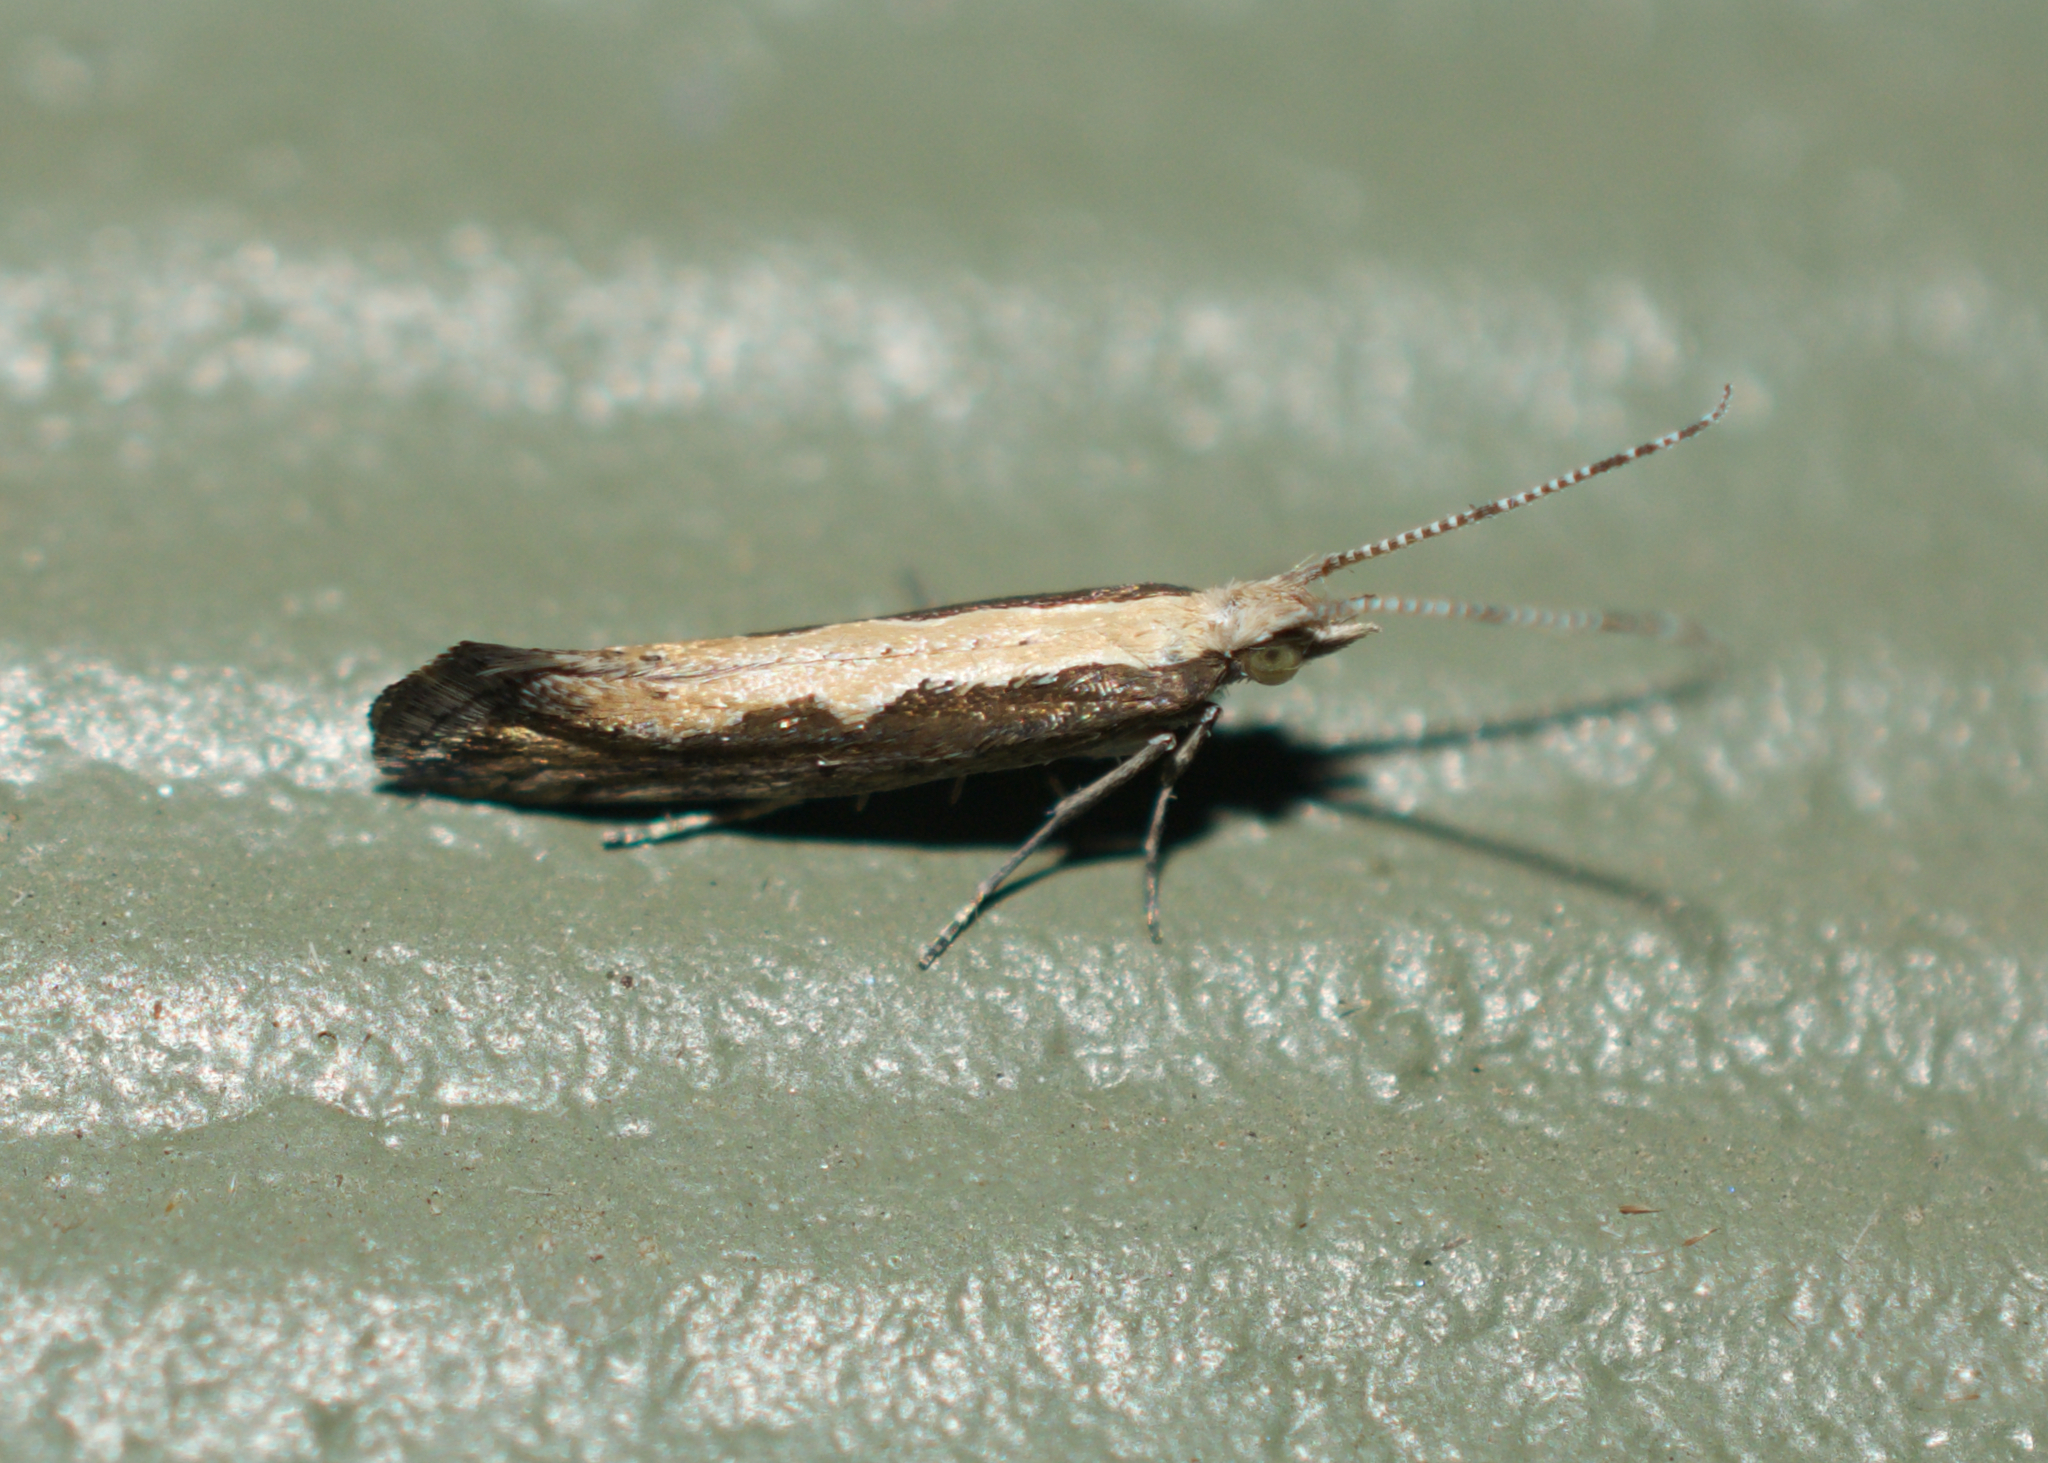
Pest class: diamondback_moth